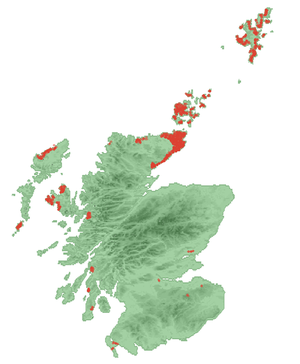
Un broch est une construction en pierre sèche en forme de tour conique et creuse, de la fin de l'âge du fer britannique, que l'on trouve en grand nombre et exclusivement dans les Highlands de l'Écosse et les archipels des Hébrides, des Orcades et des Shetlands. Son nom vient du scots burgh. Constitués généralement d'une double enceinte, les brochs comportaient deux étages et pouvaient s'élever à plus de quinze mètres au-dessus du sol. Autour, comme au broch de Gurness, on peut parfois trouver les restes d'un habitat. On pense que certains brochs ont été construits par les Pictes mais certains ont servi bien plus tard, comme le broch de Mousa, qui fut utilisé comme refuge à l'époque viking.